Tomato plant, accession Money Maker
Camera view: tilt-top (135 deg); turntable rotation: 60 degrees
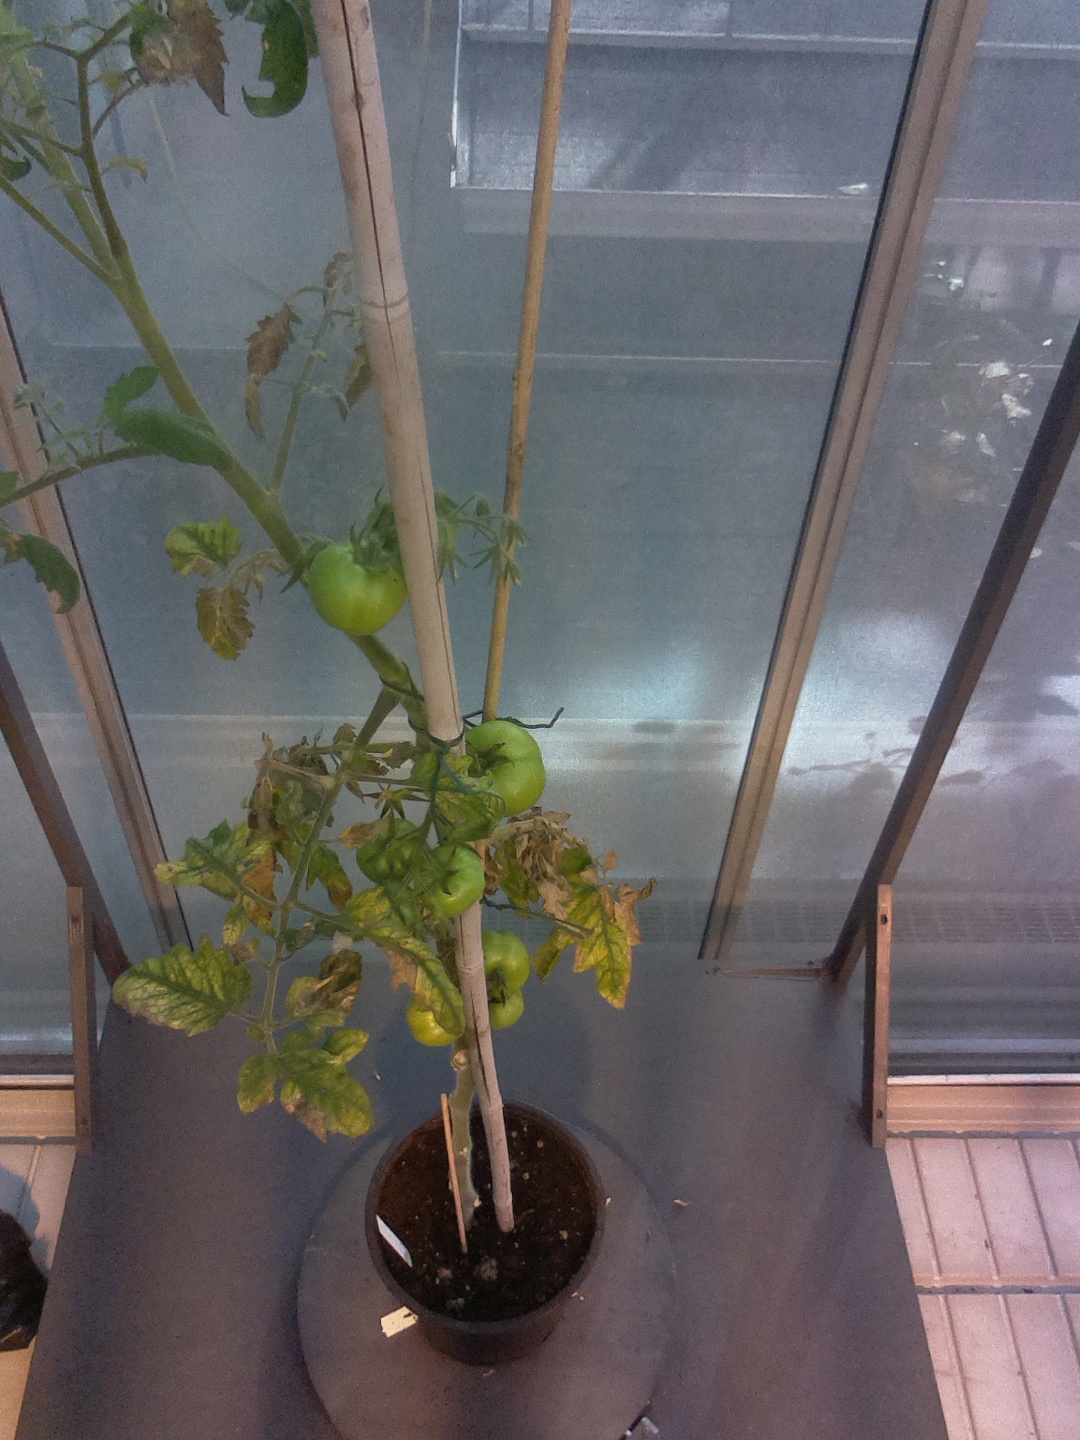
BBCH growth stage 76: 60%-70% of final fruit size